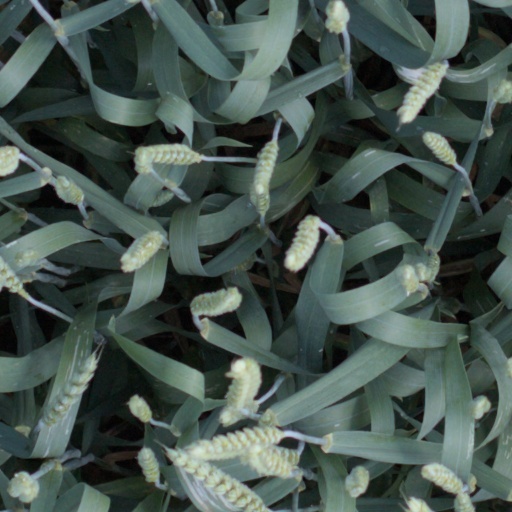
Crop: wheat